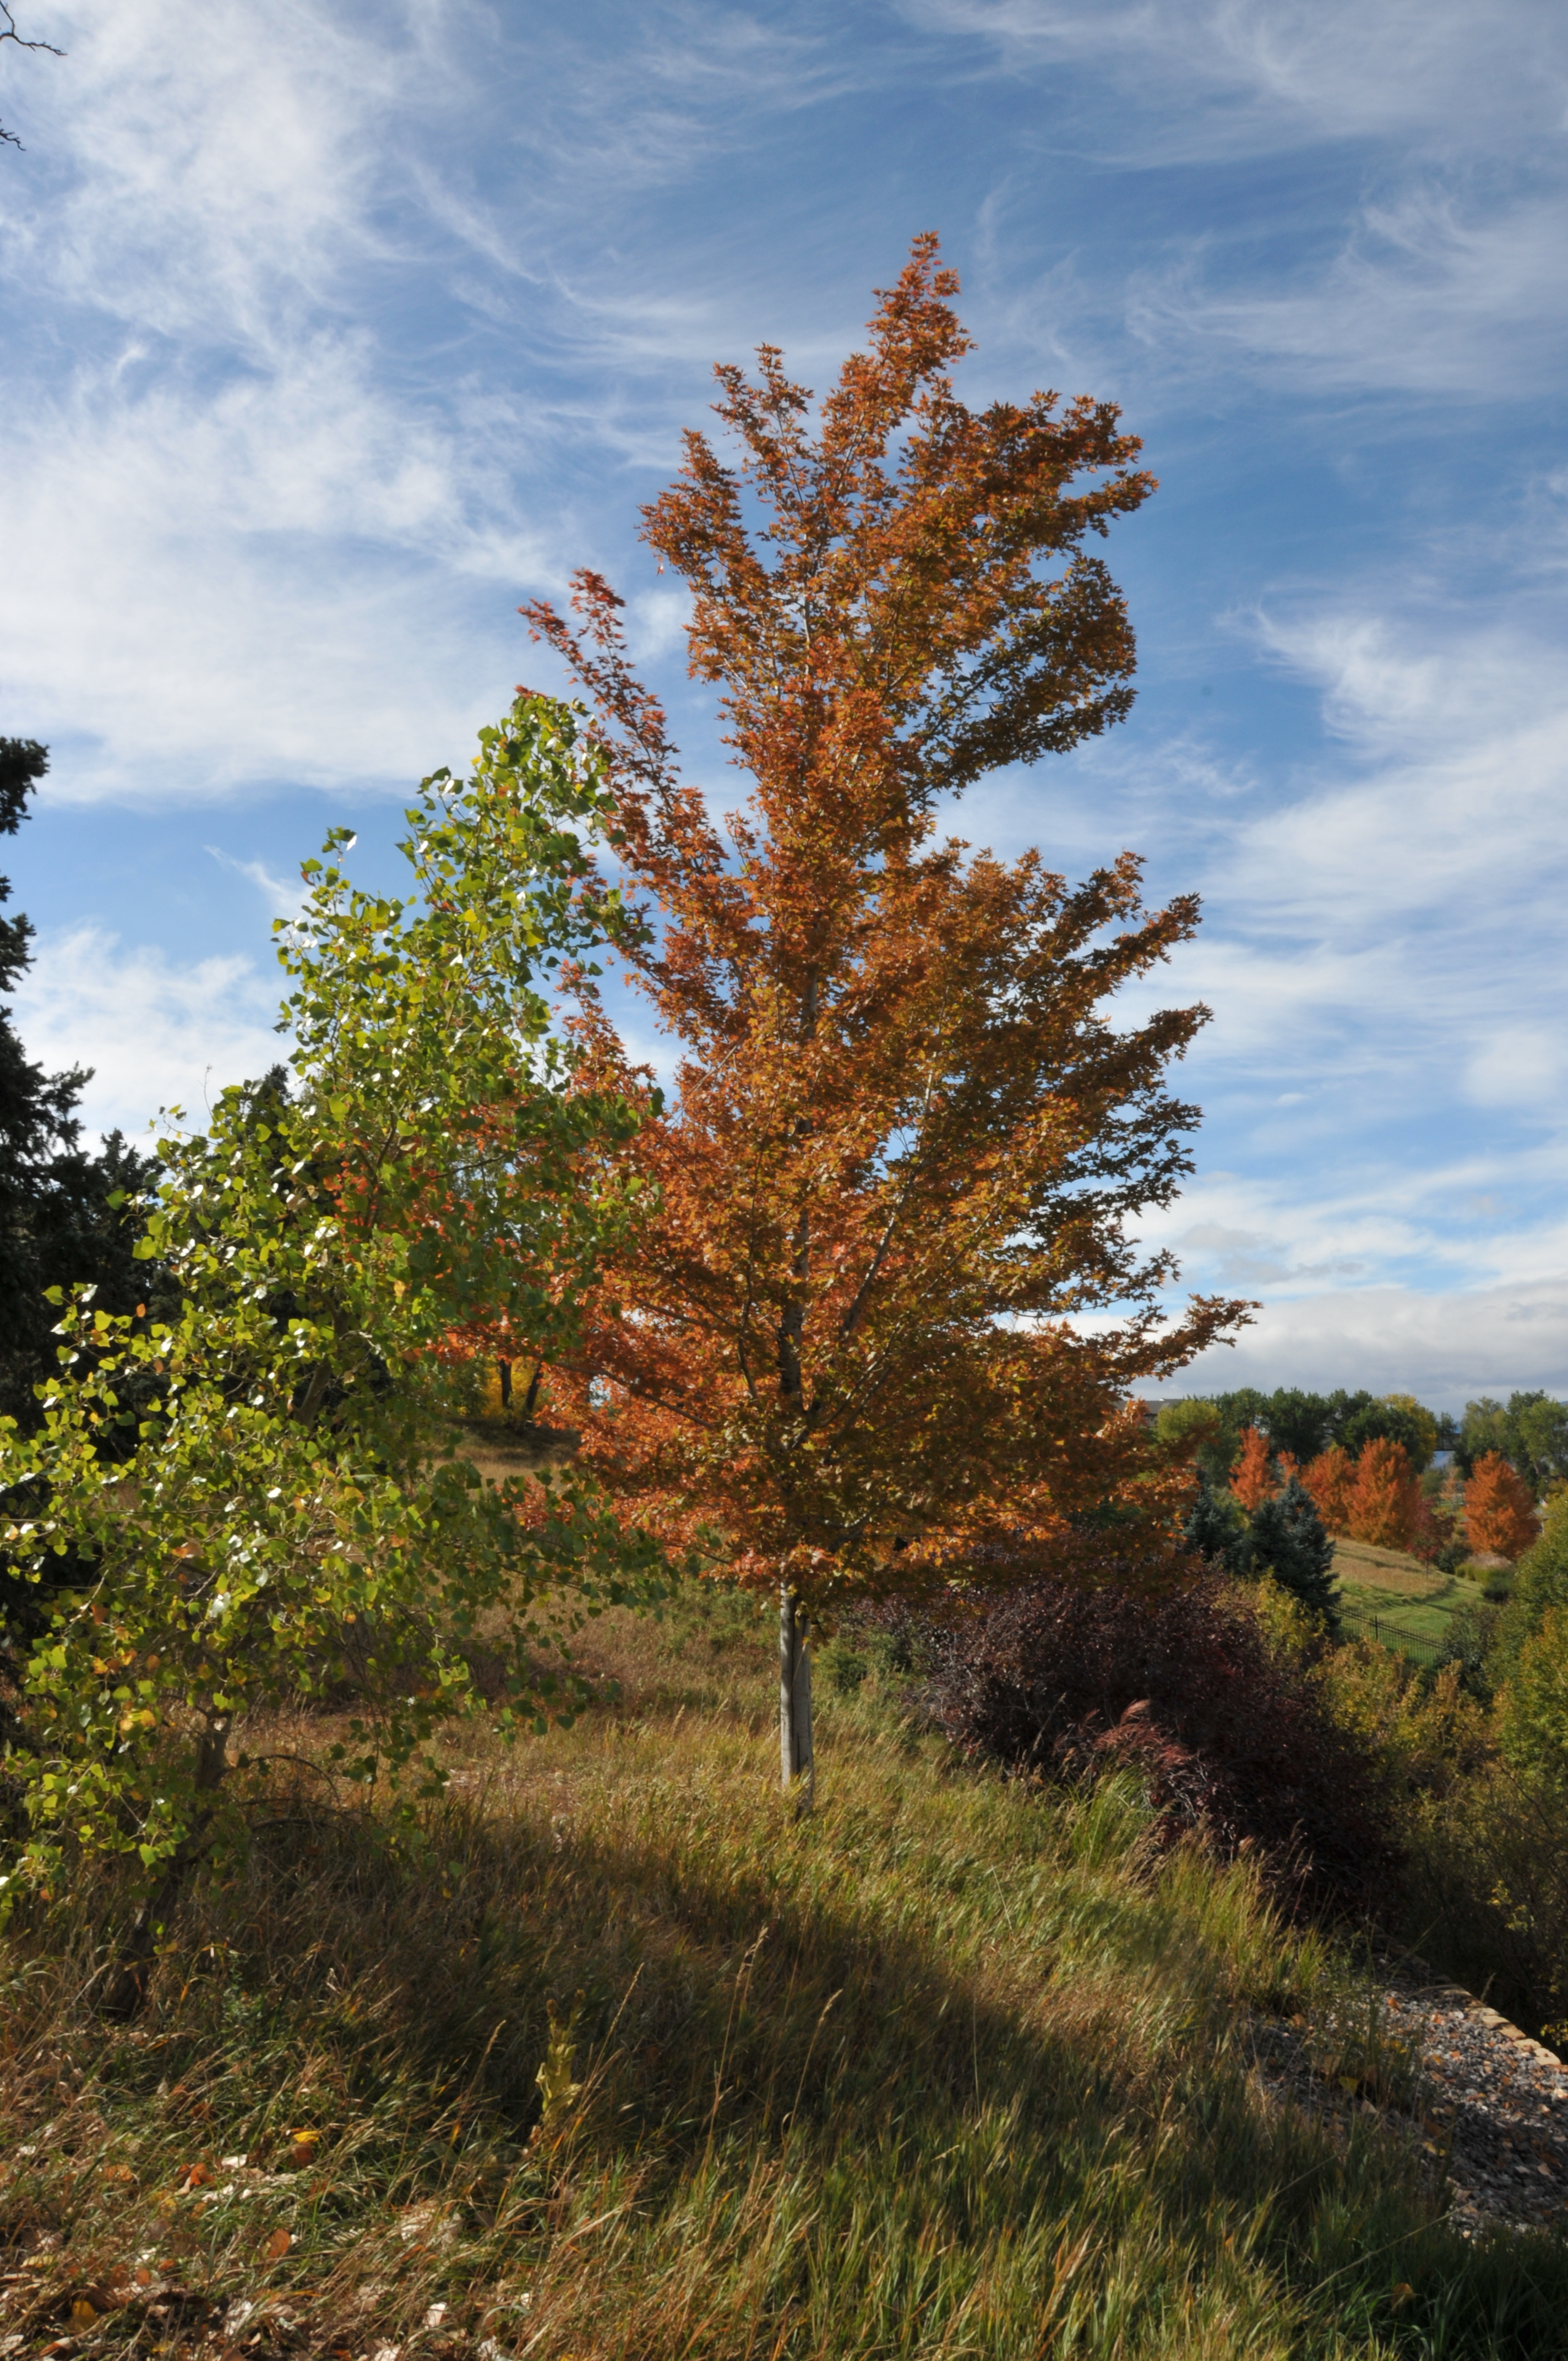
autumn, color, fall, foliage, trees, scenic, nature, landscape, tree, natural landscape, leaf, sky, woody plant, vegetation, plant, natural environment, American larch, wilderness, grass, biome, larch, red pine, forest, temperate broadleaf and mixed forest, deciduous, pine family, conifer, white pine, lodgepole pine, branch, cloud, Northern hardwood forest, national park, plant community, sunlight, state park, plant stem, maidenhair tree, trunk, shrubland, woodland, road